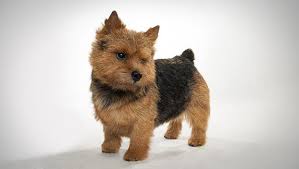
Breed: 203-n000016-Norwich_terrier